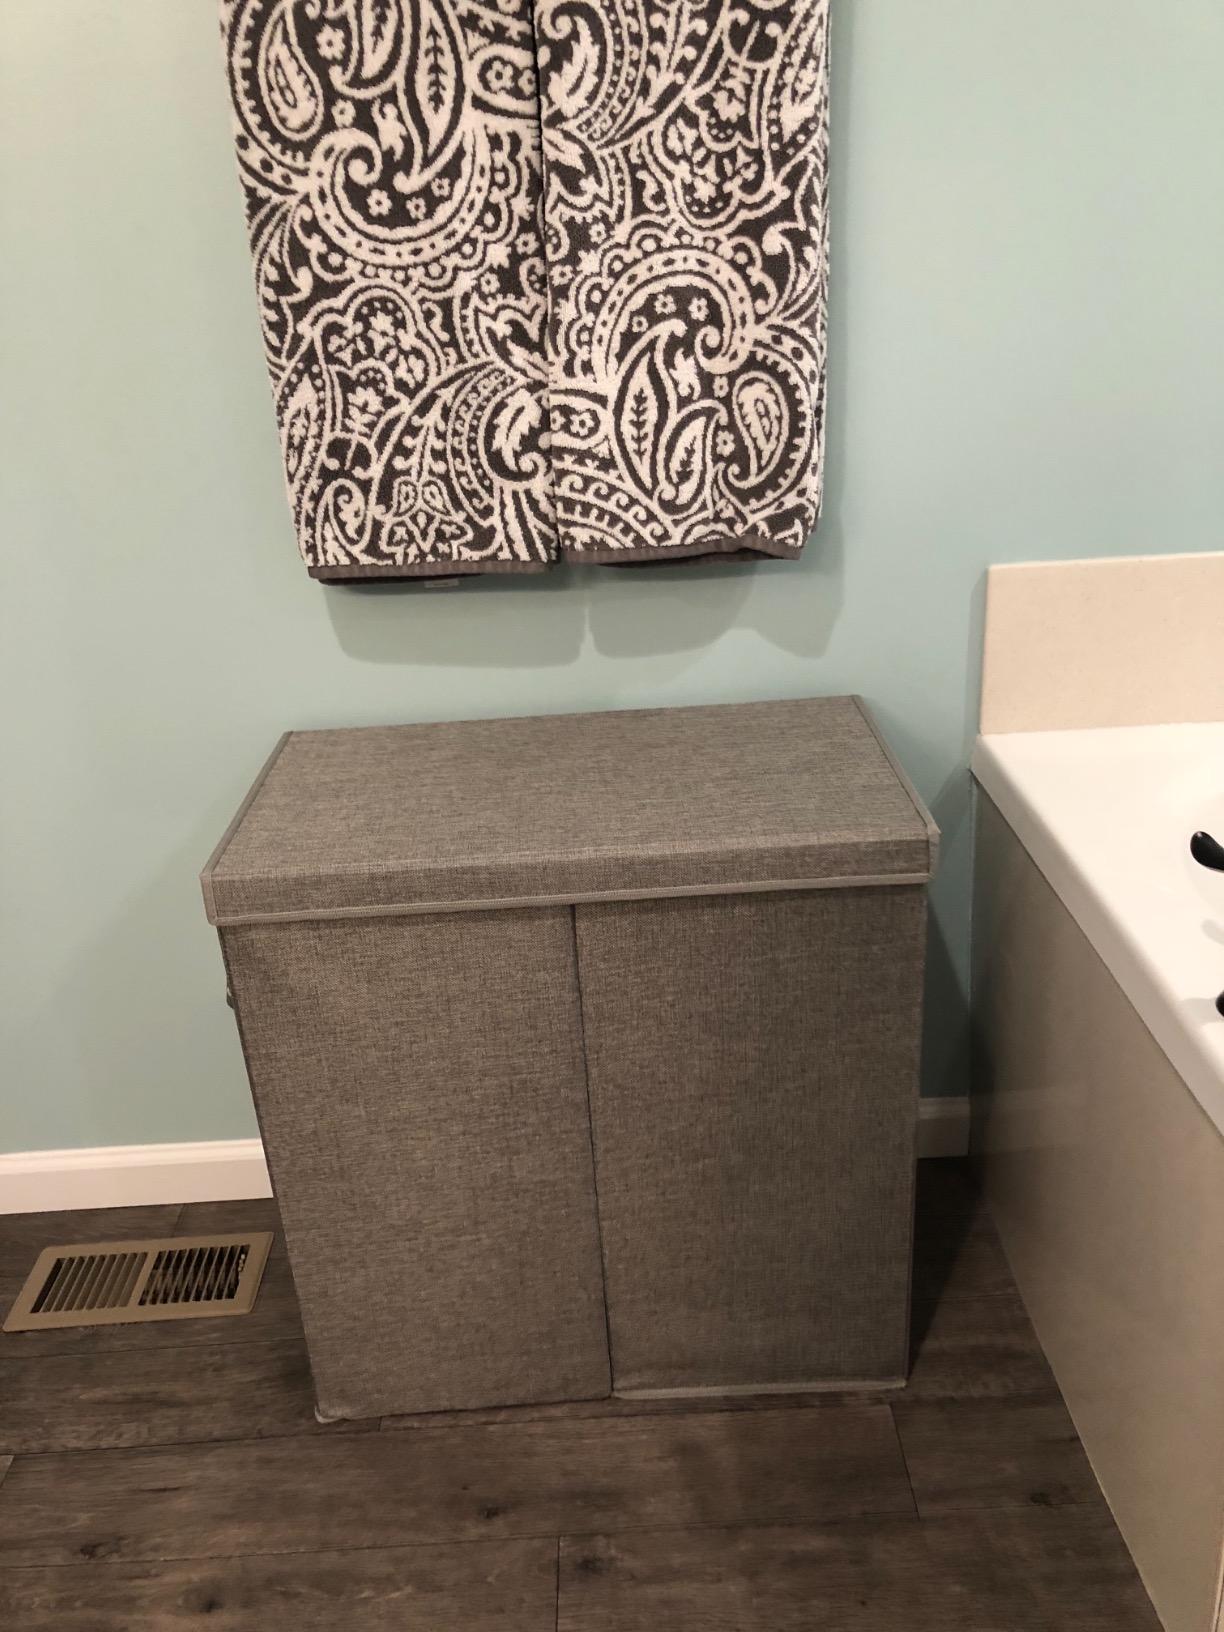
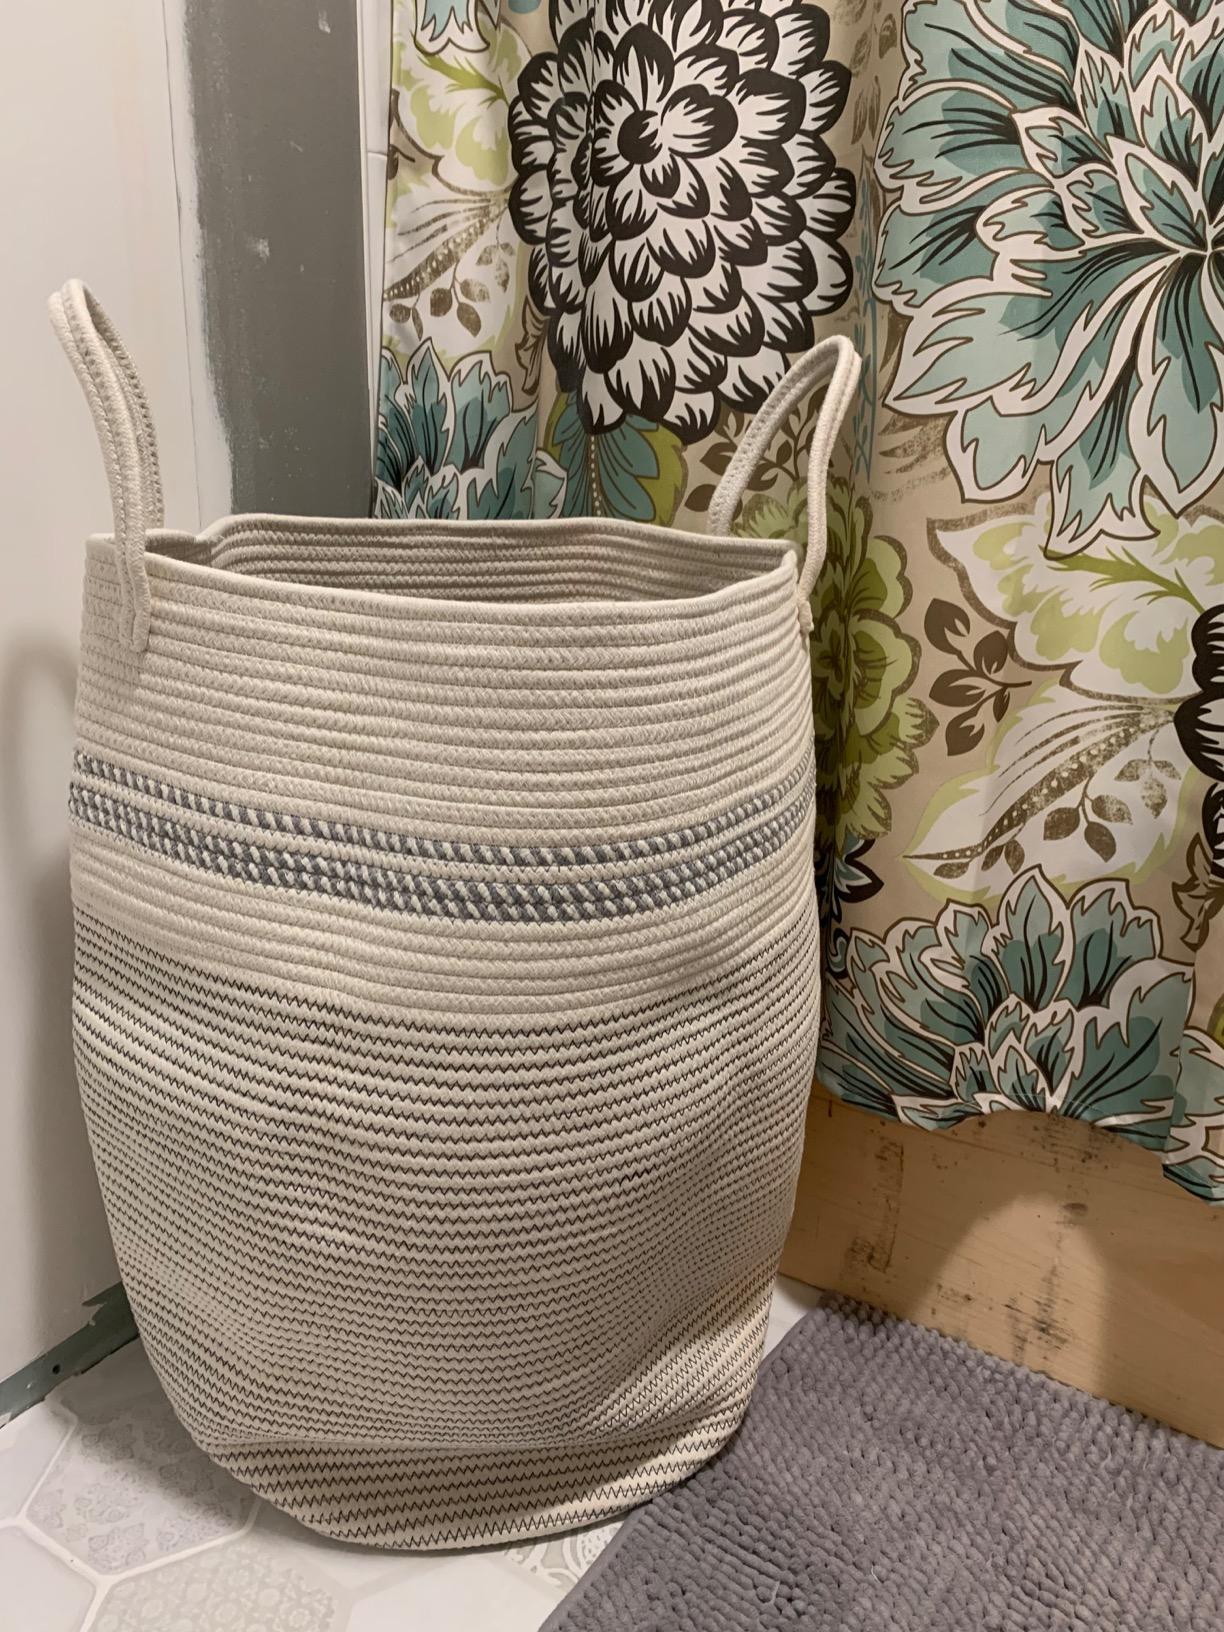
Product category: items_hamper
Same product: no